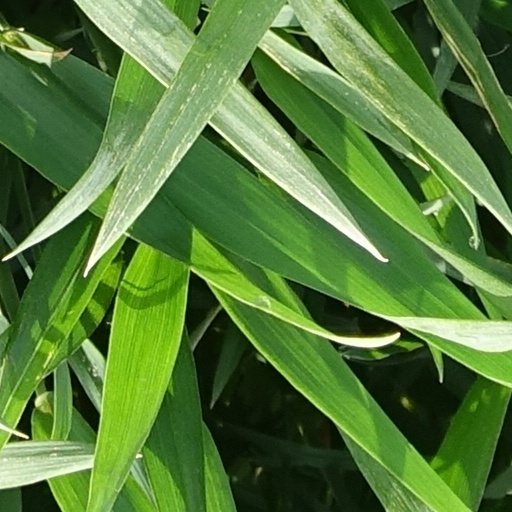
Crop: wheat